Shergar

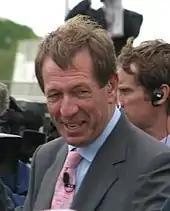
The sports commentator Derek Thompson, who became involved in the negotiations for Shergar

Following Shergar's Epsom Derby win, a group of US horse owners had offered $40 million to syndicate the horse. The Aga Khan turned down the offer, and instead decided to syndicate Shergar for £10 million at £250,000 for each of the forty shares—a record price at the time; the Aga Khan kept six shares for himself and the others were sold individually to buyers from nine countries. The shareholders had the option each year of selecting a mare to be covered—or of selling that option on. The stud fees were £60,000–80,000 per cover, which meant that shareholders could expect to make a profit from stud within four years.